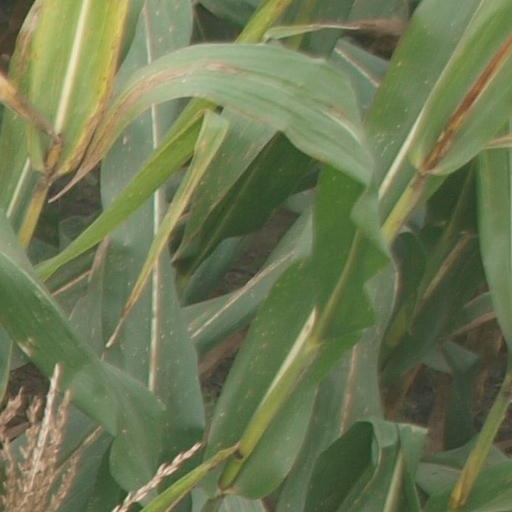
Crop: maize; corn